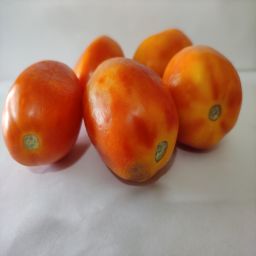
Crop: Tomato
Quality: Ripe